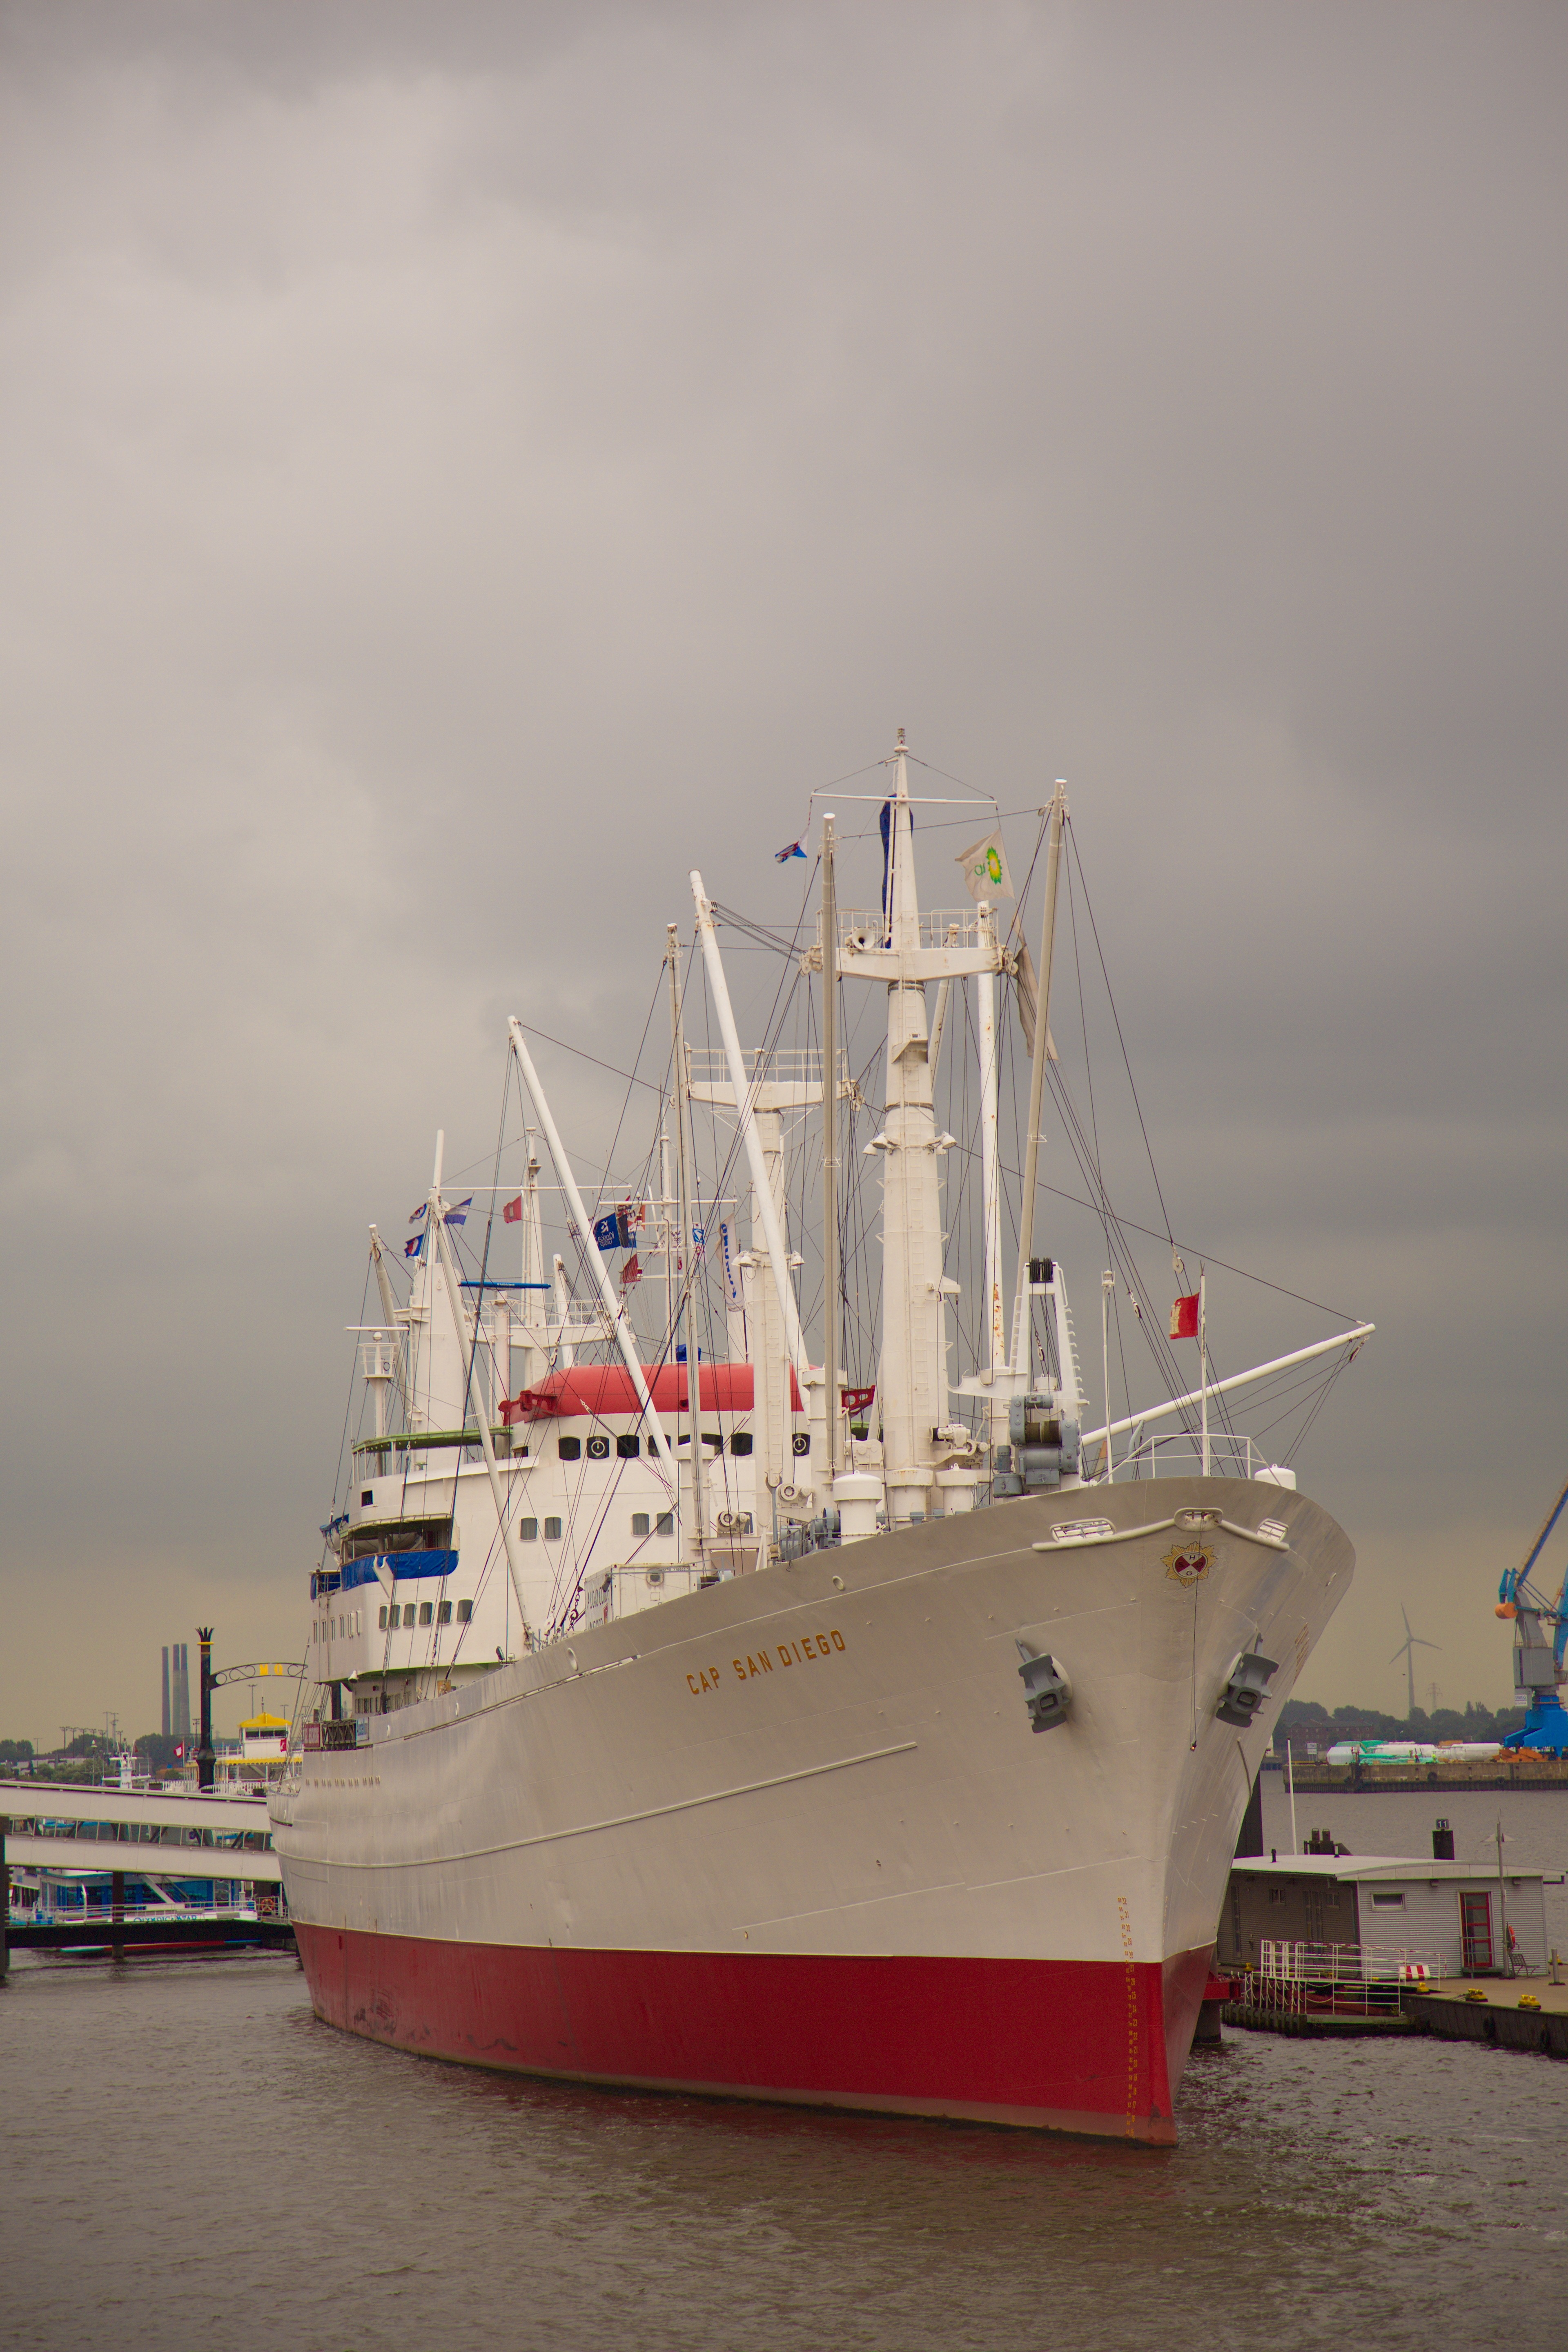
sea, coast, ocean, dock, boat, ship, vehicle, mast, bay, harbor, port, channel, watercraft, hamburg, fishing vessel, museum ship, cap san diego, freight transport